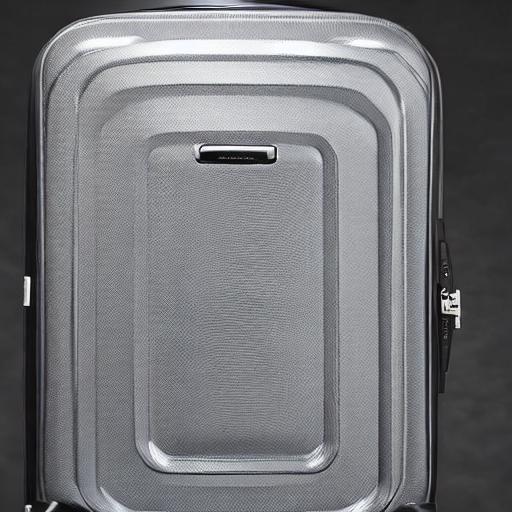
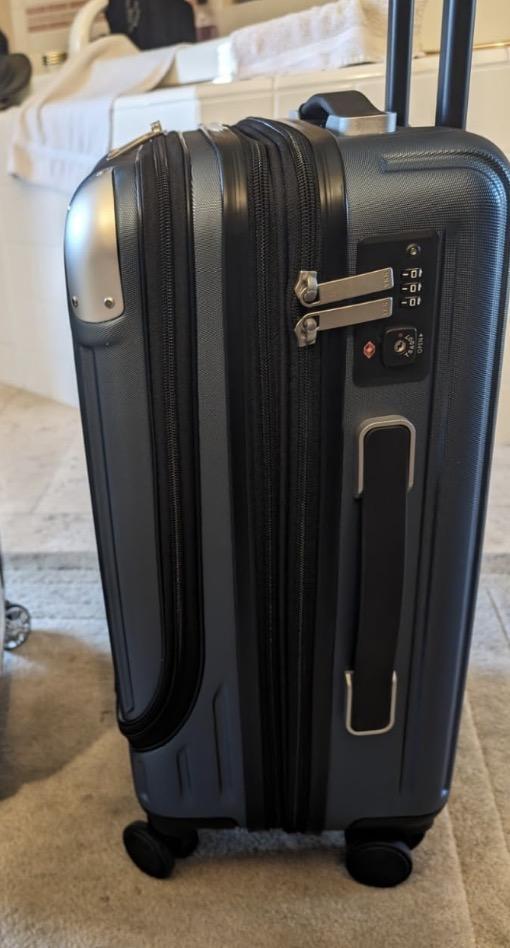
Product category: items_tea
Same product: no